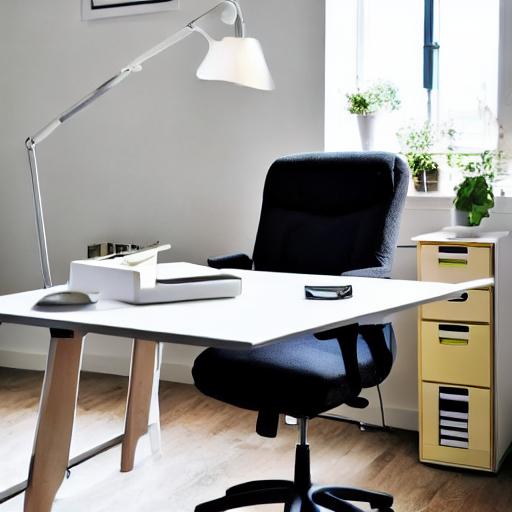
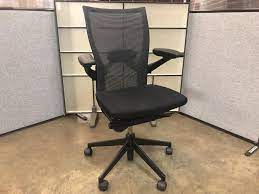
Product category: items_chair
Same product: no